The Borgia Bride

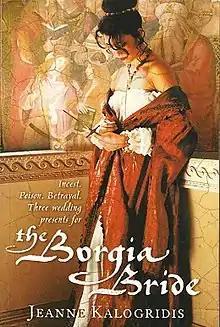
First UK edition

The Borgia Bride is a 2005 novel by American writer Jeanne Kalogridis, portraying life in the Borgia dynasty through the eyes of Princess Sancha of Aragon.